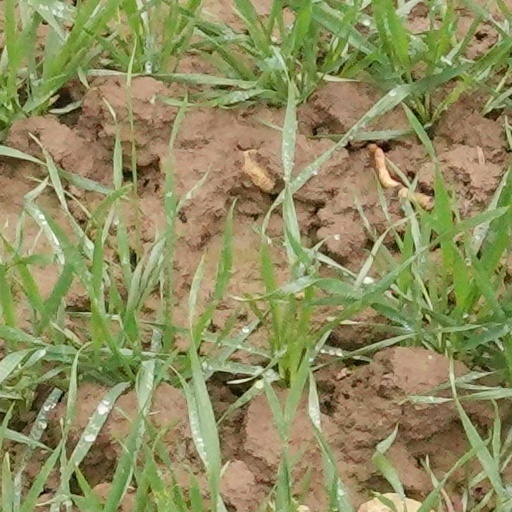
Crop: wheat